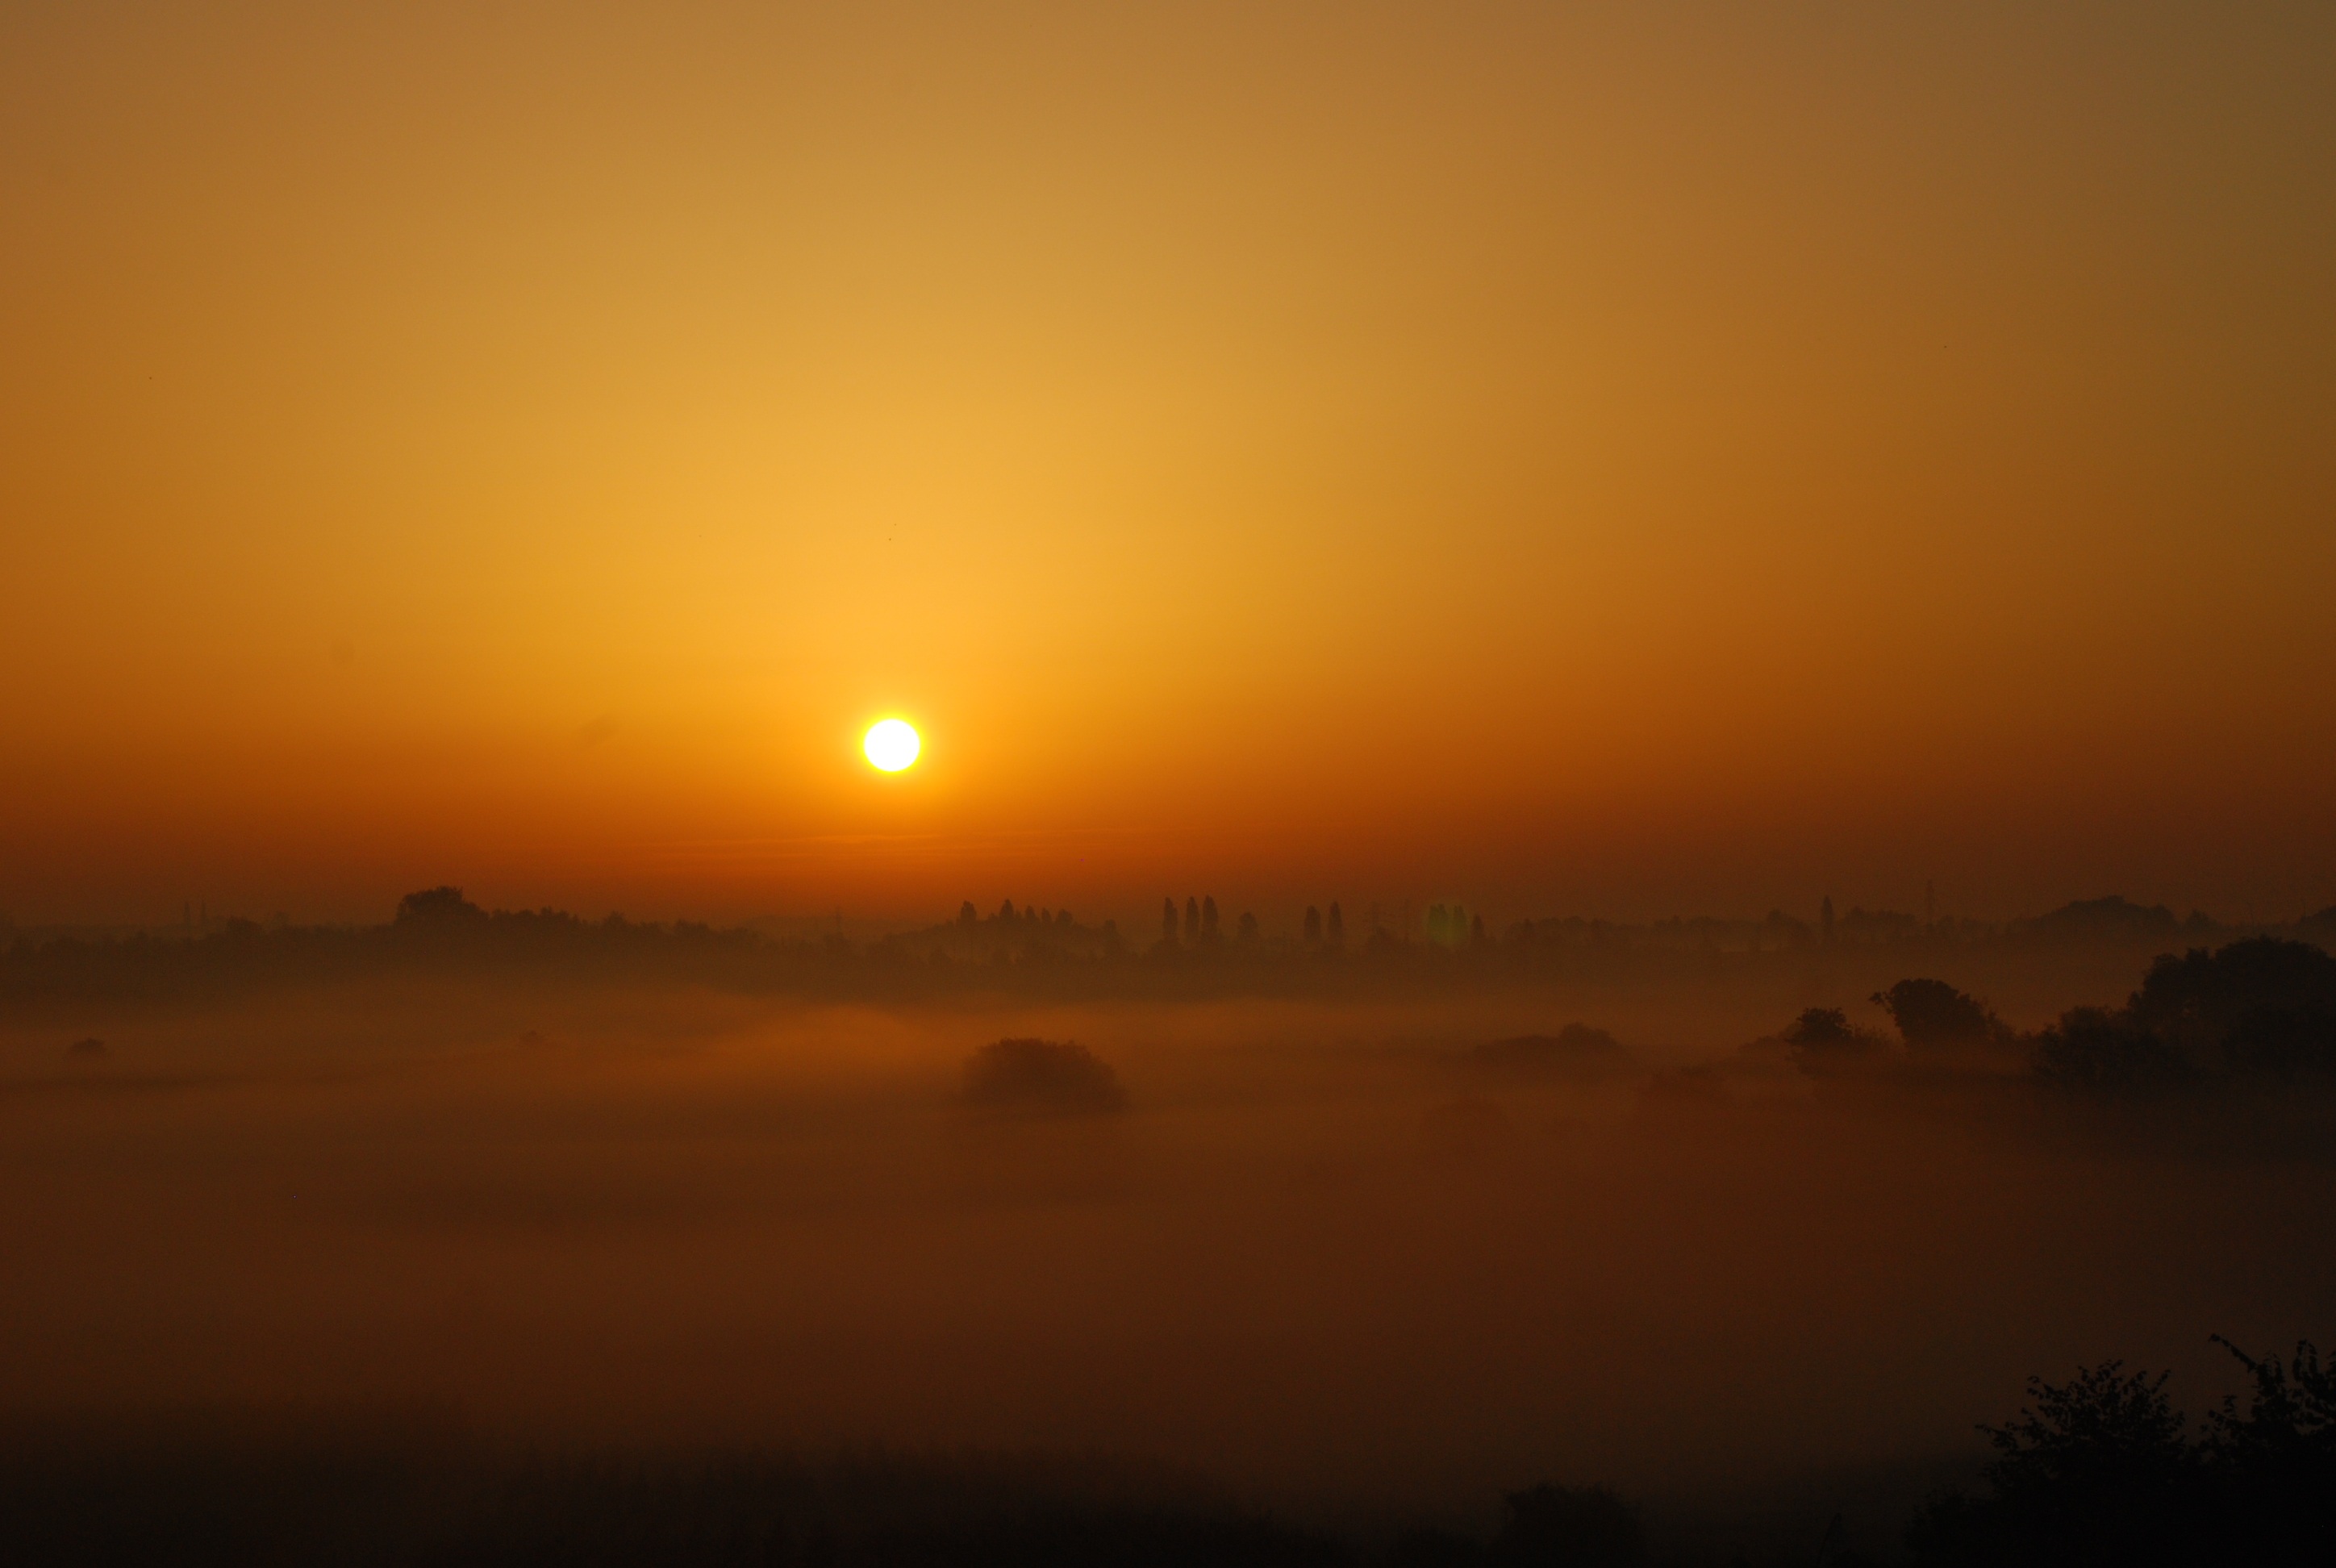
nature, horizon, sun, sunrise, sunset, sunlight, morning, dawn, atmosphere, dusk, evening, in the morning, afterglow, atmospheric phenomenon, red sky at morning